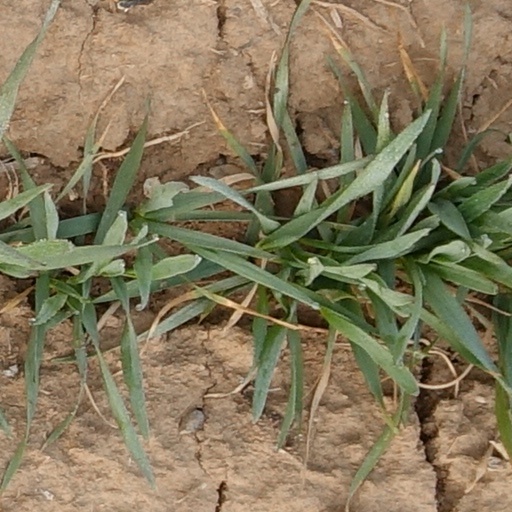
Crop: wheat